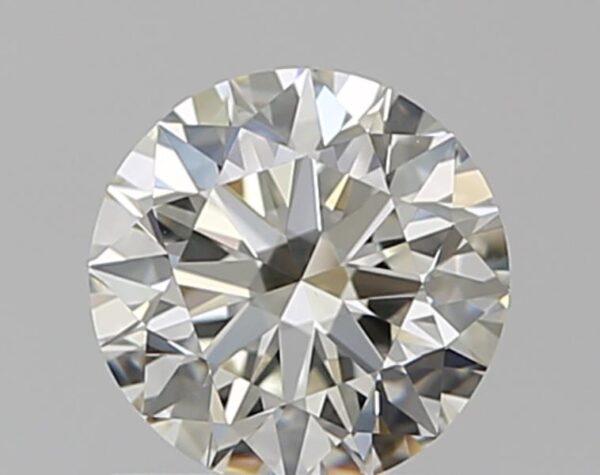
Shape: round
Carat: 0.7
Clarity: VS1
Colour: K
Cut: EX
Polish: EX
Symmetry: EX
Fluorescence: M
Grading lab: GIA
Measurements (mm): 5.62 x 5.66 x 3.52